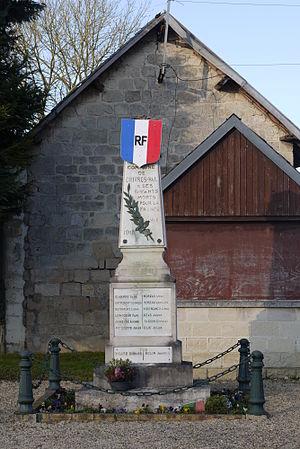
Monument aux morts de Chivres-Val.
Chivres-Val est une commune française située dans le département de l'Aisne, en région Hauts-de-France.